Gawain Westray Bell

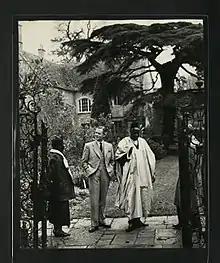
Gawain Westray Bell in the gardens of Hidcote Bartrim Manor

In 1957 the Colonial Office recruited Bell to become the Governor of Northern Nigeria, where he worked closely with Sir Ahmadu Bello, the Sardauna of Sokoto. Bello was regarded by the British as difficult to work with; Bell came to his new job with an open mind and won over Bello to the point that he was asked to remain in his post as governor after Nigeria gained its independence from the United Kingdom. He stepped down as governor in 1962.